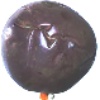
Label: passion_fruit